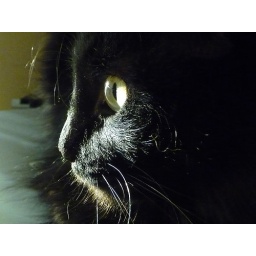
Another shot from the other afternoon when she was sitting by me looking out the window into the sunshine.